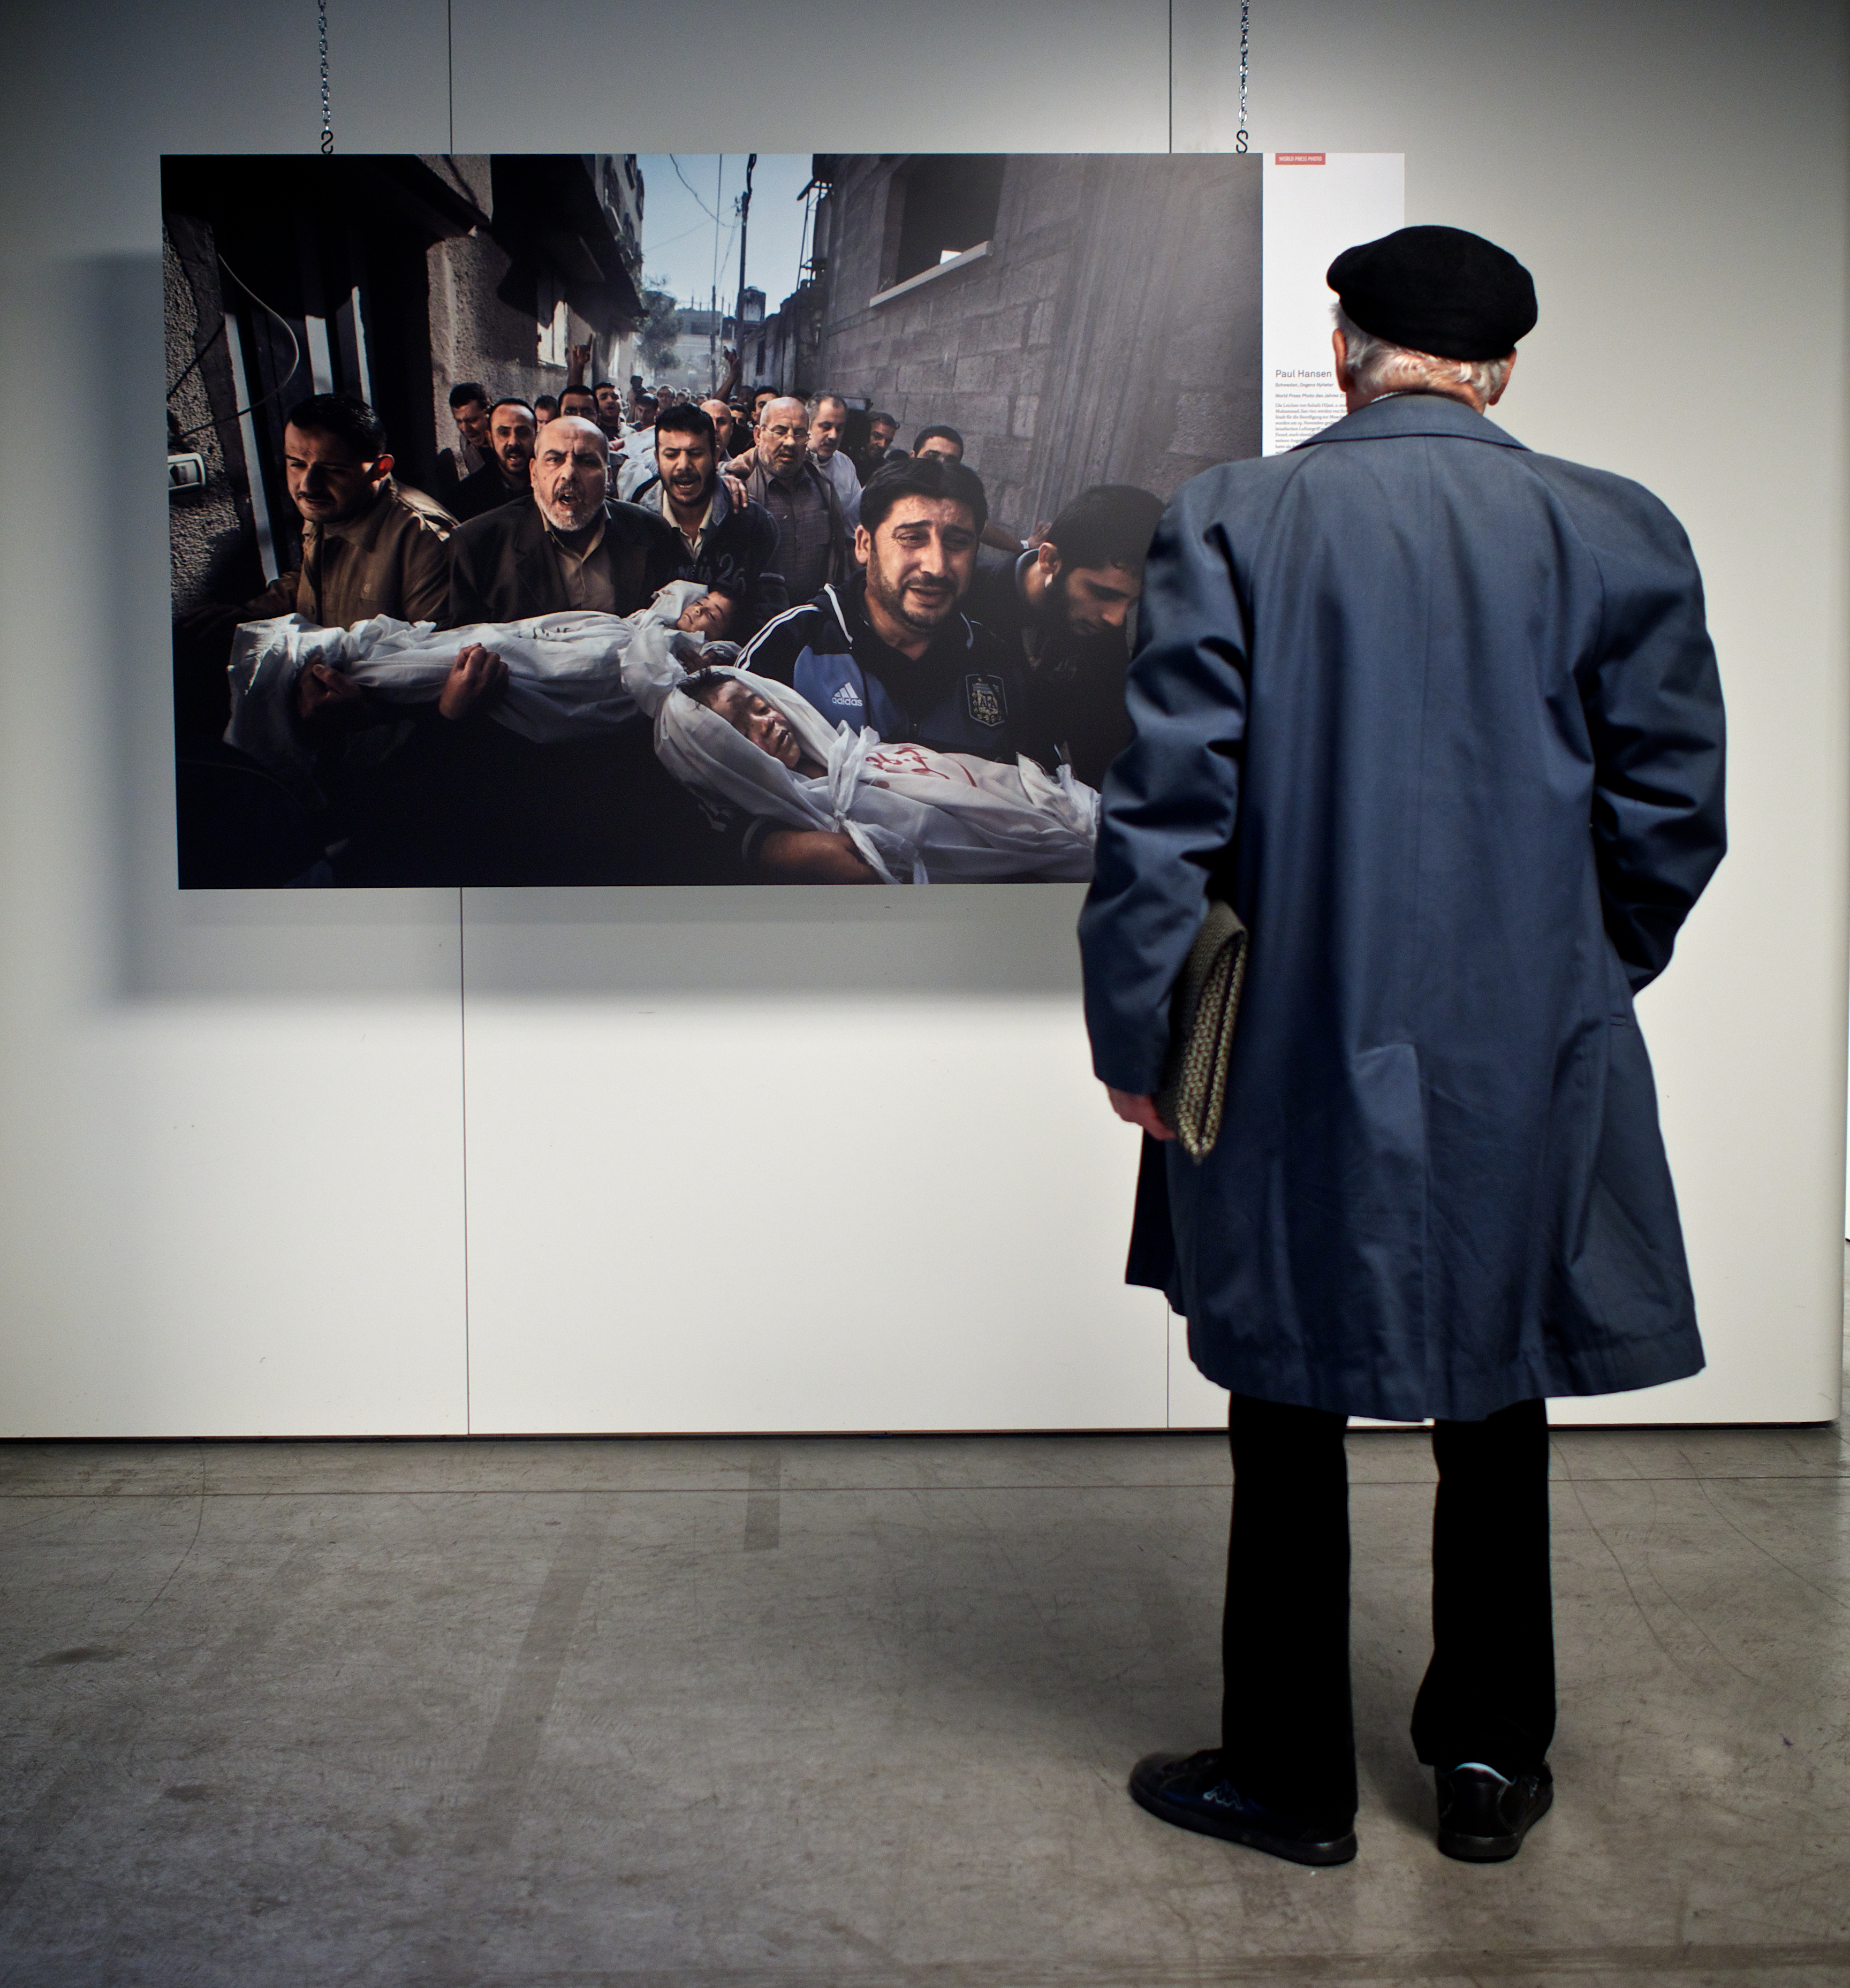
suit, white, street, photography, ebook, standing, museum, training, fashion, professional, black, streetphotography, flickr, thomas, video, gentleman, olympus, omd, tourist attraction, fuji, exhibition, leica, monochrom, leuthard, hcb, thomasleuthard, art gallery, art exhibition, formal wear